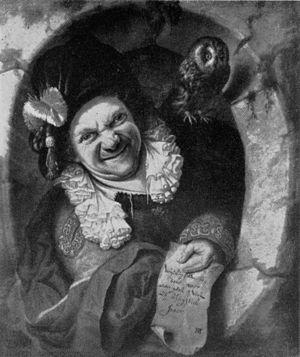
La Malle Babbe, connu également sous les titres Hille Bobbe et La Sorcière de Haarlem, est une peinture de genre du peintre néerlandais Frans Hals, réalisée entre 1633 et 1635 environ. Elle relève également du portrait. Le tableau, conservé à la Gemäldegalerie de Berlin, appartient à la Stiftung Preußischer Kulturbesitz.